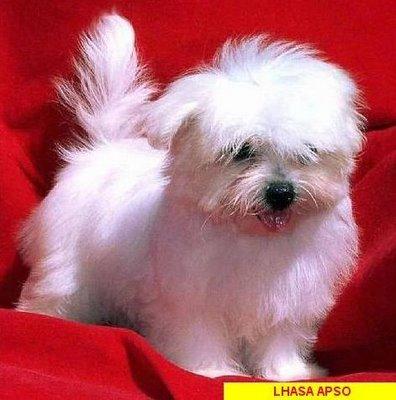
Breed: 215-n000038-Lhasa